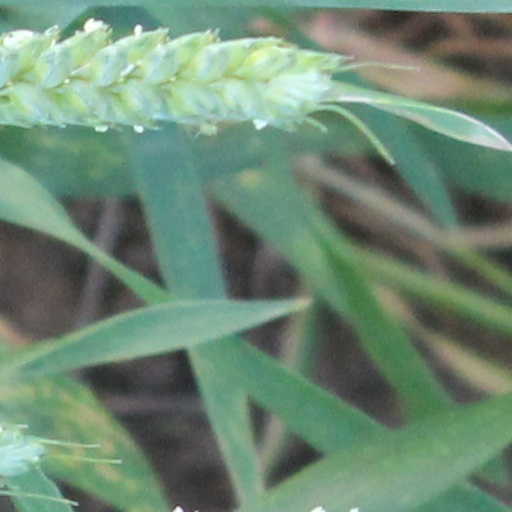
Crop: wheat